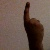
The image shows a hand gesture representing the number 1 in Indian Sign Language.